Udalguri College

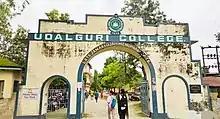
Udalguri College gate

Udalguri College, established on 20 August 1978, is a general degree college in Udalguri, Assam, India. This college is affiliated with the Bodoland University. This college offers different courses in arts and science.